Air source heat pump

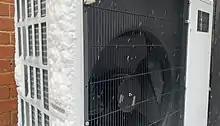
The outdoor unit of an air source heat pump operating in freezing conditions

Operation of normal ASHPs is generally not recommended below −10 °C. However, ASHPs designed specifically for very cold climates (in the US, these are certified under Energy Star) can extract useful heat from ambient air as cold as but electric resistance heating may be more efficient below −25 °C. This is made possible by the use of variable-speed compressors, powered by inverters. Although air source heat pumps are less efficient than well-installed ground source heat pumps (GSHPs) in cold conditions, air source heat pumps have lower initial costs and may be the most economic or practical choice. A "hybrid system", with both a heat pump and an alternative source of heat such as a fossil fuel boiler, may be suitable if it is impractical to properly insulate a large house. Alternatively multiple heat pumps or a high temperature heat pump may be considered.